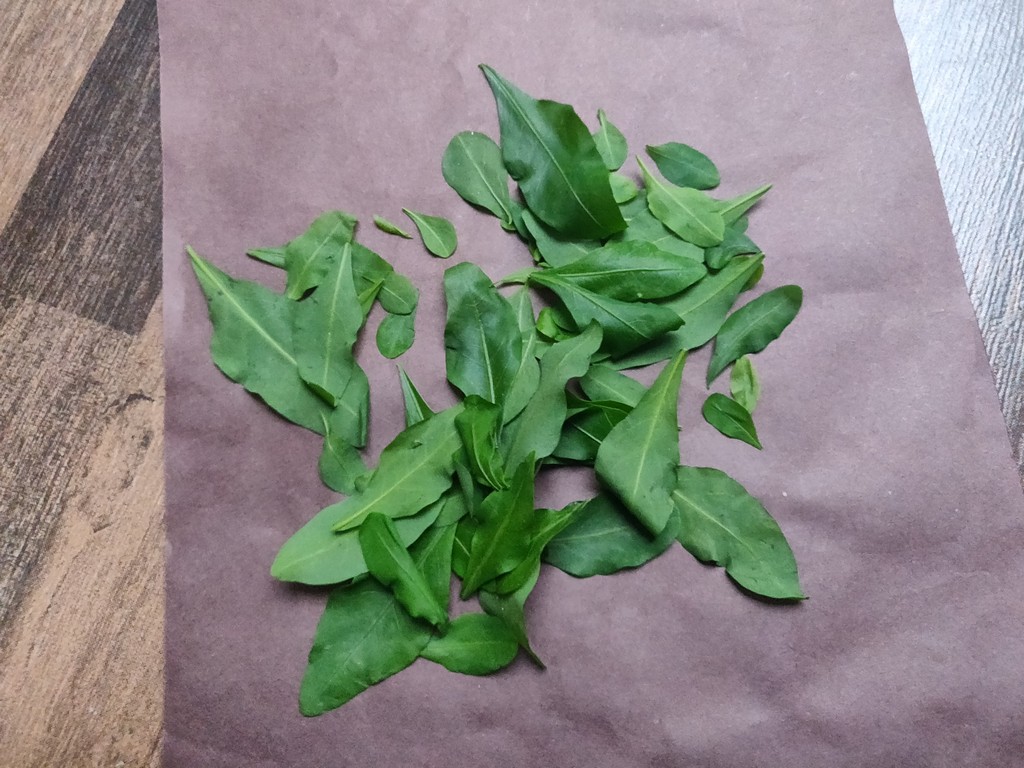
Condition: Healthy
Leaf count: multiple
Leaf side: unknown